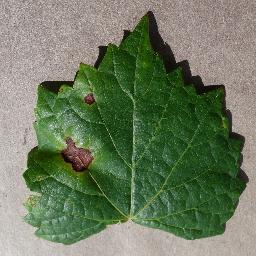
Label: Grape___Black_rot